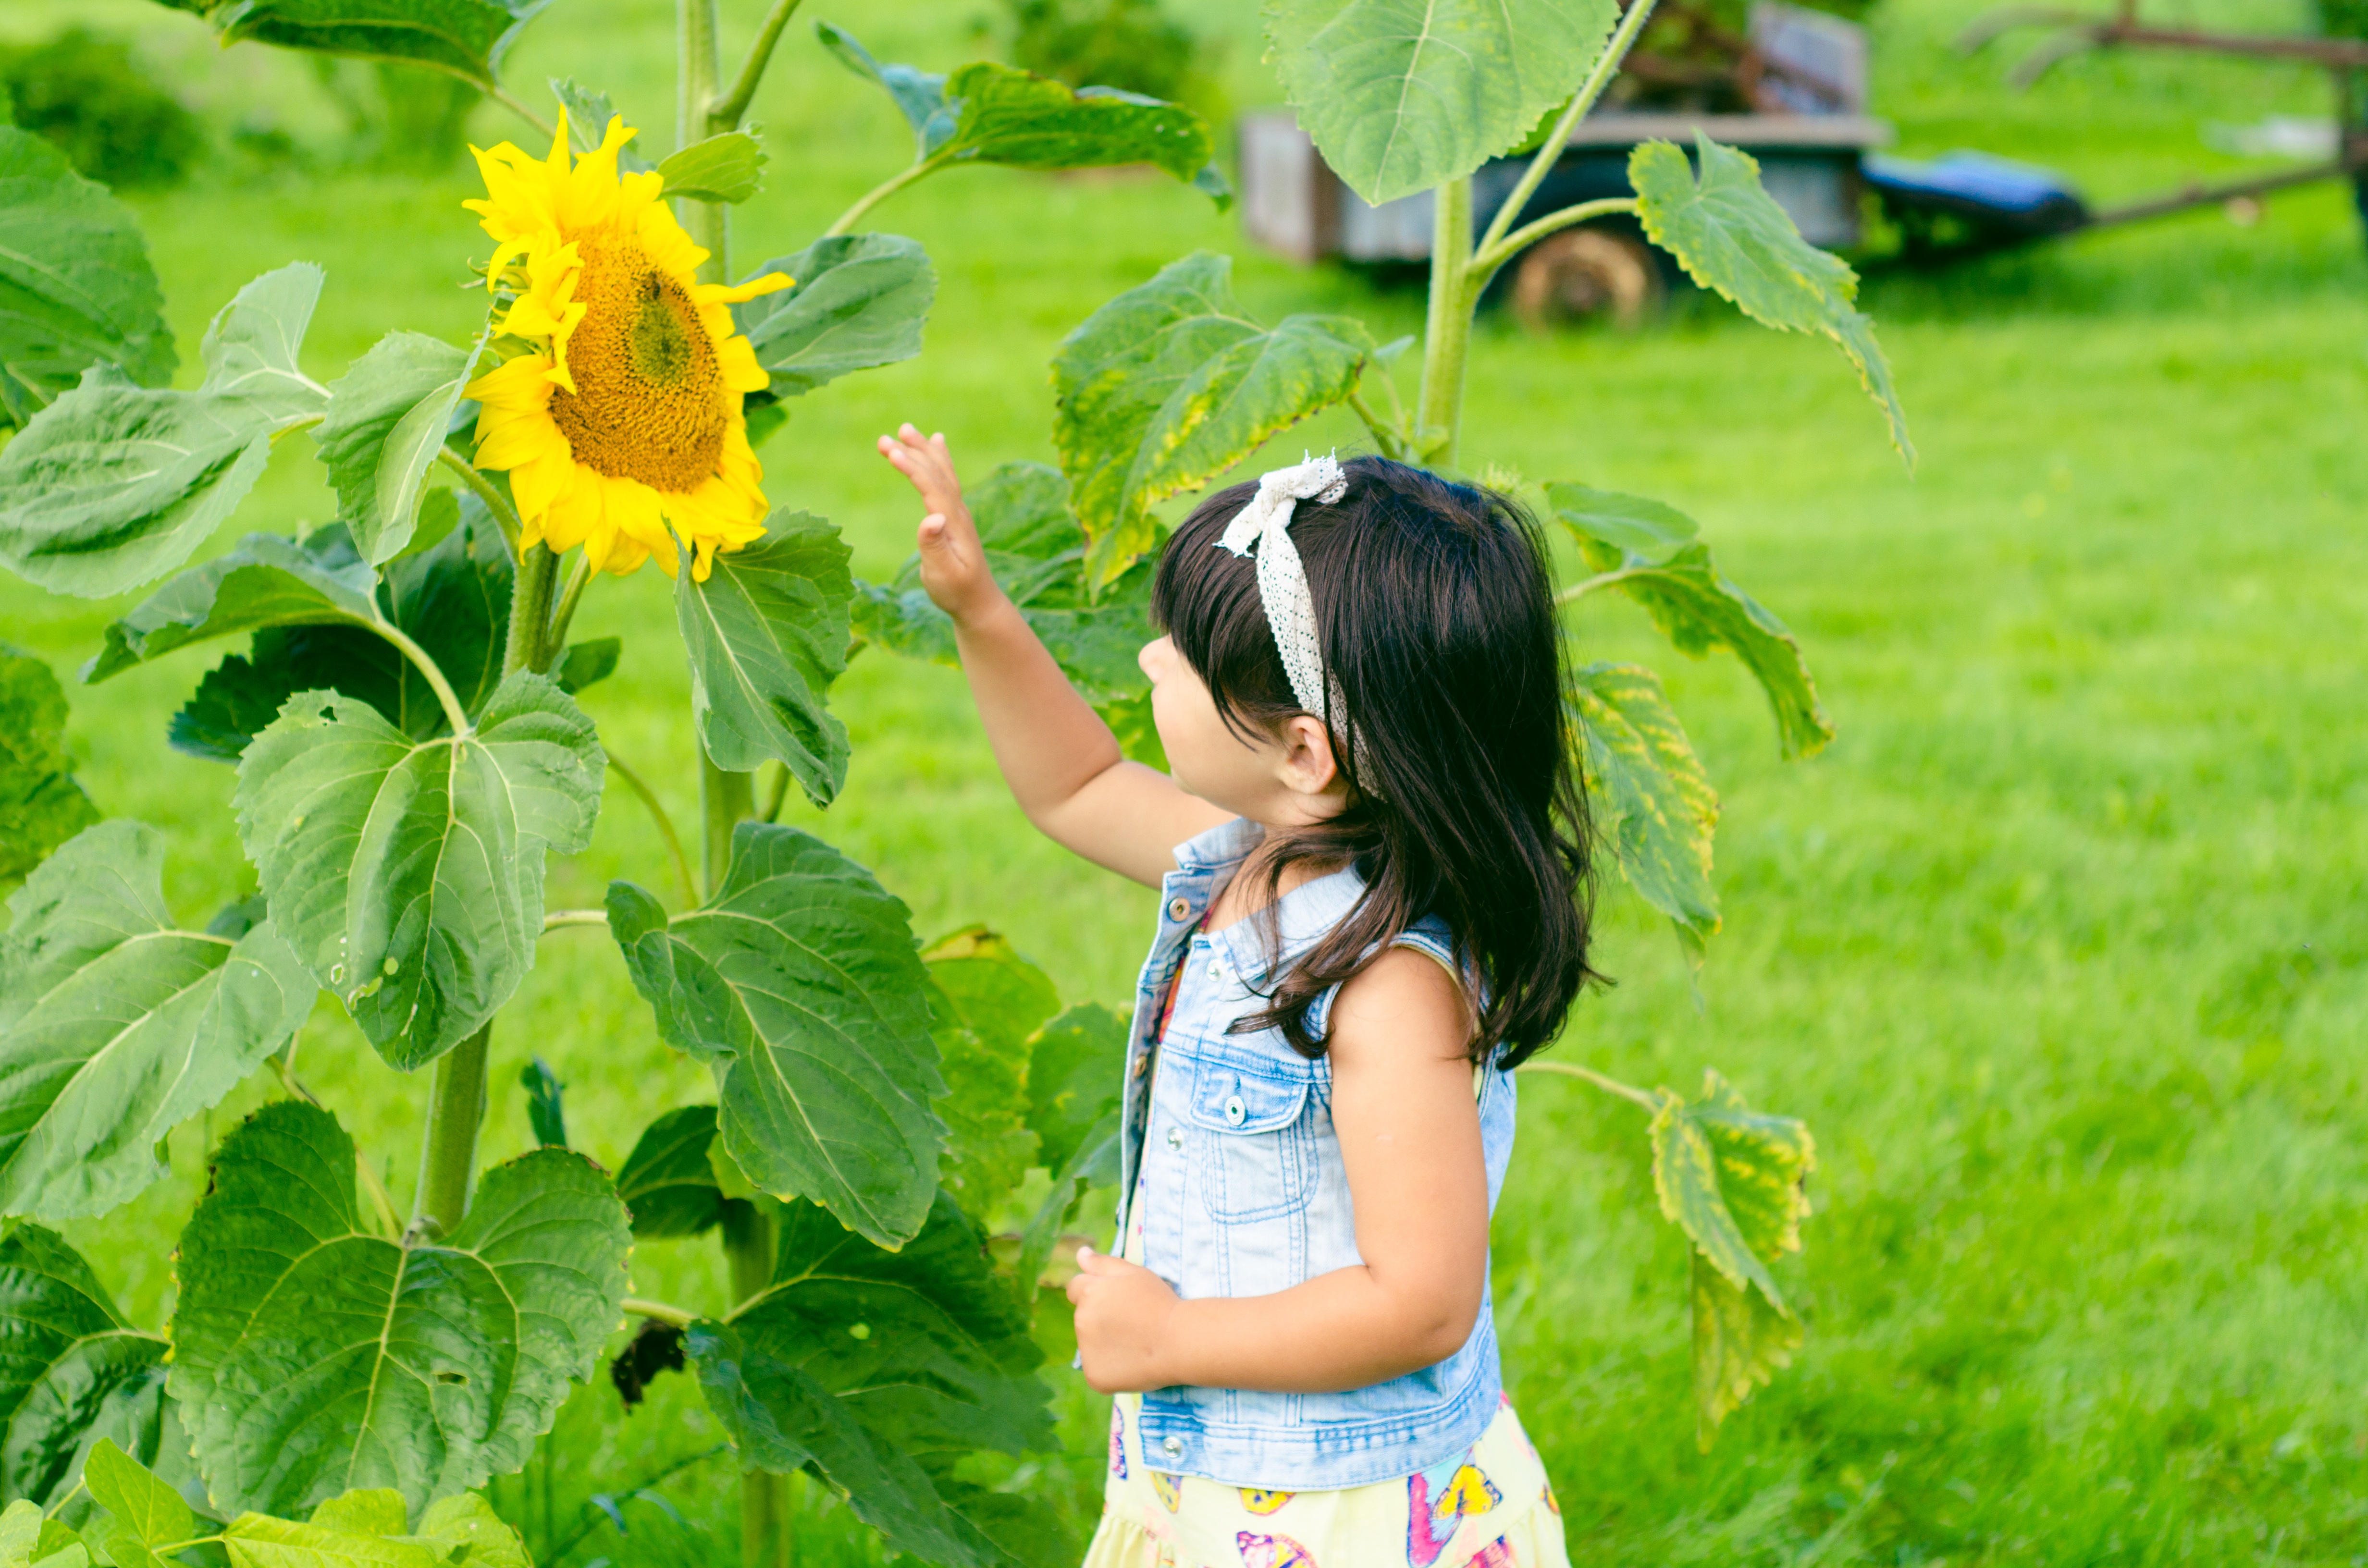
nature, outdoor, plant, girl, field, lawn, meadow, countryside, sunlight, flower, summer, young, green, botany, butterfly, yellow, garden, flora, sunflower, sunny, flowering plant, daisy family, land plant